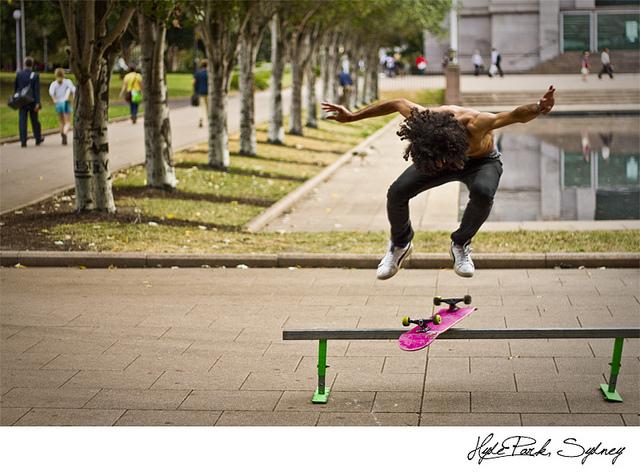
A man doing a trick on a skateboard on a rail.